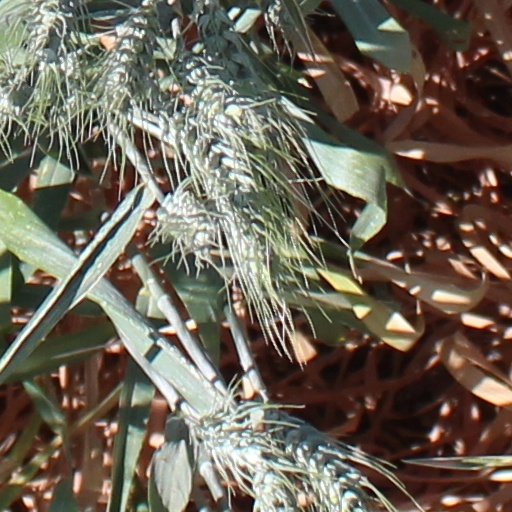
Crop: wheat